Lewis and Clark Expedition

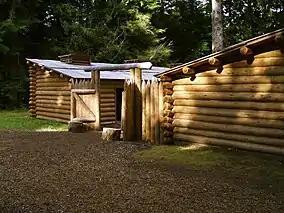
Fort Clatsop reconstruction on the Columbia River near the Pacific Ocean

They followed the Missouri to its headwaters, and over the Continental Divide at Lemhi Pass, then north to Traveler's Rest, and crossed the Bitteroots at Lolo Pass. They descended on foot, then proceeded in canoes down the Clearwater, Snake, and Columbia rivers, past Celilo Falls and present-day Portland, at the confluence of the Willamette and Columbia rivers. Lewis and Clark used William Robert Broughton's 1792 notes and maps to orient themselves once they reached the lower Columbia River. The sighting of Mount Hood and other stratovolcanos confirmed that the expedition had almost reached the Pacific Ocean.